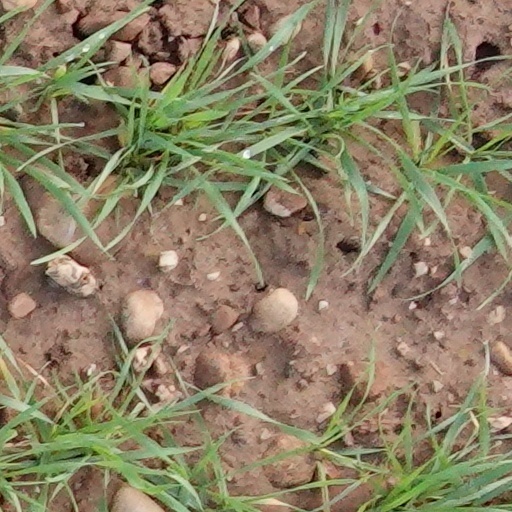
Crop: wheat